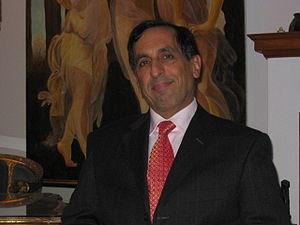
Jacques Chaoulli est un médecin et militant, célèbre pour avoir obtenu un jugement favorable contestant la légitimité du système d'assurance santé monopolistique national canadien. Il a la double citoyenneté française et canadienne.